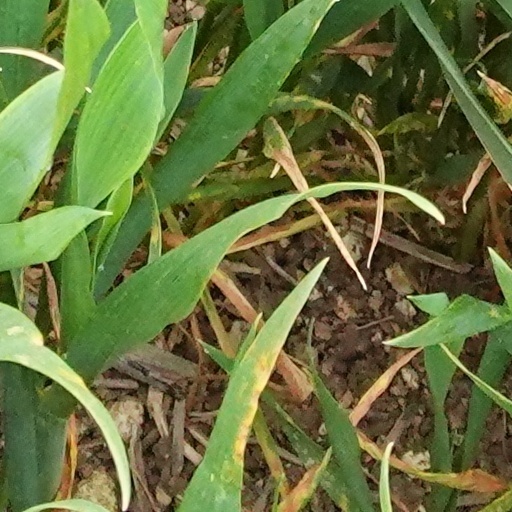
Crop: wheat